Henry Gastineau

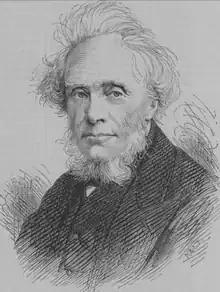
Henry Gastineau from 5 Feb 1876 in the Illustrated London News

Henry Gastineau (1791–1876) was an English engraver and prolific painter in water-colours. He was born in London to a family of Huguenot descent. One of his daughters, Maria Gastineau, painted in a similar style.